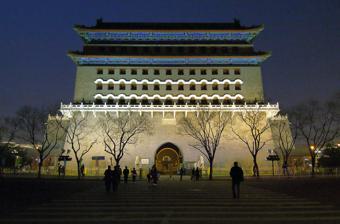
Building: Zhengyangmen
Country: China
Year built: 1419
City gate View of the archery tower's facade Qianmen ( simplified Chinese : 前门 ; traditional Chinese : 前門 ; pinyin : Qiánmén ; Wade–Giles : Ch'ien-men ; lit. 'Front Gate') is the colloquial name for Zhengyangmen (simplified Chinese: 正阳门 ; traditional Chinese: 正陽門 ; pinyin: Zhèngyángmén ; Wade–Giles: Cheng-yang-men ; Manchu : ᡨᠣᠪ ᡧᡠᠨ ᡳ ᡩᡠᡴᠠ ; Möllendorff :tob šun-i duka, lit. ' Gate of the Zenith Sun ' ), a gate in Beijing 's historic city wall . The gate is situated to the south of Tiananmen Square and once guarded the southern entry into the Inner City. Although much of Beijing's city walls were demolished, Zhengyangmen remains an important geographical marker of the city. The city's central north–south axis passes through Zhengyangmen's main gate. It was formerly named Lizhengmen (simplified Chinese: 丽正门 ; traditional Chinese: 麗正門 ; pinyin: Lìzhèngmén ; lit. 'beautiful portal'). History Zhengyangmen 1910 Beiyang Army troops into the Zhengyangmen during 1920s. Zhengyangmen was first built in 1419 during the Ming dynasty and once consisted of the gatehouse proper and an archery tower, which were connected by side walls and together with side gates, formed a large barbican . The gate guarded the direct entry into the imperial city. The city's first railway station, known as the Qianmen Station, was built just outside the gate. During the Boxer Rebellion of 1900 in the late Qing dynasty , the gate sustained considerable damage when the Eight-Nation Alliance invaded the city. The Hui and Dongxiang Muslim Kansu Braves under Ma Fulu engaged in fierce fighting during the Battle of Beijing at Zhengyangmen against the Eight-Nation Alliance. Ma Fulu and 100 of his fellow Hui and Dongxiang soldiers from his home village died in that battle. Ma Fulu's cousins, Ma Fugui (馬福貴) and Ma Fuquan (馬福全), and his nephews, Ma Yaotu (馬耀圖) and Ma Zhaotu (馬兆圖), were killed in action during the battle. The Qing Empire later violated the Boxer Protocol by having a tower constructed at the gate. The gate complex was extensively reconstructed in 1914. The barbican side gates were torn down in 1915. After the Communist victory in the Chinese Civil War in 1949, the Zhengyangmen gatehouse was occupied by the Beijing garrison of the People's Liberation Army . The military vacated the gatehouse in 1980, which has now become a tourist attraction. At 42 metres high, the Zhengyangmen gatehouse was, and remains, the tallest of all gates in Beijing's city wall. Zhengyangmen gatehouse survived the demolition of city walls in the late 1960s during the construction of the Beijing Subway , while other gates such as Deshengmen in the north and Dongbianmen in the southeast only have their archery towers standing. Xibianmen retains only part of its barbican while Yongdingmen 's gatehouse was rebuilt in 2007. Today, Qianmen Avenue (Dajie) cuts between the Zhengyangmen gatehouse and the archery tower to the south. Line 2 's Qianmen Station is also located between the two structures inside the space once surrounded by the barbican. Qianmen remains one of the enduring symbols of old Beijing. Gatehouse Gatehouse View from Tiananmen Square with the gatehouse (left) and archery tower (right) further south Archery tower viewed from the west Archery tower viewed from the north Geographical Significance The Zhengyangmen is situated on the central north–south axis of Beijing. The main gateway of the gatehouse is aligned with Yongdingmen Gate to the south, the Mausoleum of Mao Zedong and the Monument to the People's Heroes in Tiananmen Square, the Tiananmen Gate itself, the Meridian Gate , and the imperial throne in the Hall of Supreme Harmony in the Forbidden City , the city's Drum and Bell Towers and the entrance to the Olympic Green in the far north. The kilometre zero point for highways in China is located just outside the Zhengyangmen Gate. It is marked with a plaque in the ground, with the four cardinal points, four animals, and "Zero Point of Highways, China" in English and Chinese. Surrounding area The area near Qianmen includes several areas of historical significance. The avenue which proceeds south from the Qianmen is known as "Qianmen Street", and has been a commercial centre for several centuries, although it now mainly caters to tourists from other parts of China. Since a redevelopment in the 2000s by property developer SOHO China , shopfront tenants along Qianmen Street have been predominantly international brands which cater neither to local residents nor domestic visitors, with the result that Qianmen Avenue is now often largely deserted. Dashilanr is a well-known cross-street with a similar character. The Peking duck restaurant Quanjude is located on Qianmen Street. The Qianmen area is also home to Beijing's narrowest hutong, the Qianshi hutong . Transportation Beijing Subway Line 2 and Line 8 has a stop at Qianmen. Beijing bus routes 8, 17, 48, 66, 67, 69, 71, 82, 93, 126, 623, BRT1 (快速公交1), Tourist route 2 (观光2), Special 4 (特4), and Special 7 (特7) have a terminal at Qianmen. References